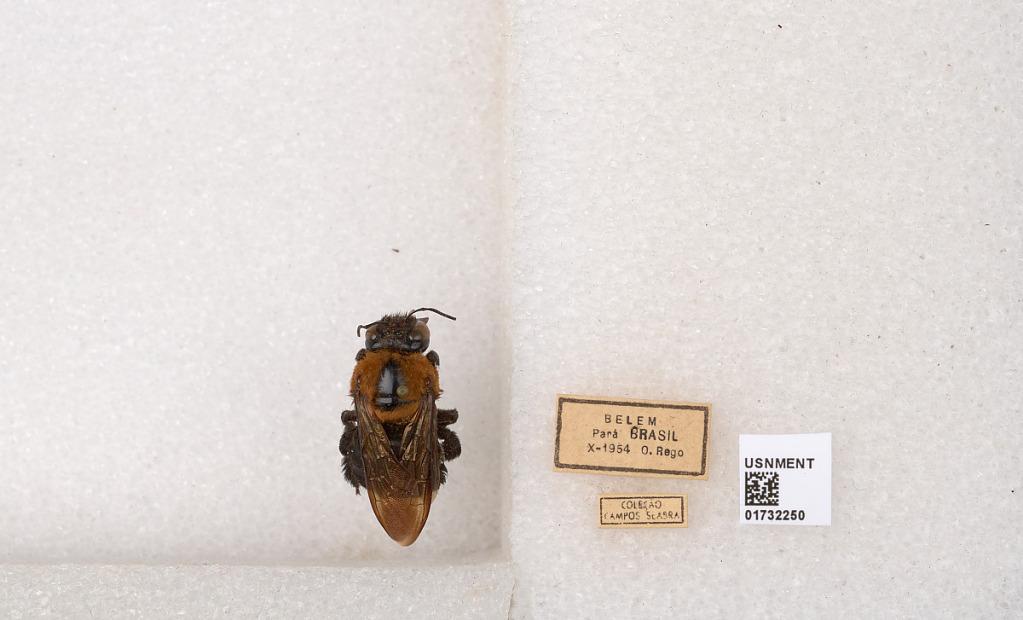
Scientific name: Xylocopa (Neoxylocopa) aurulenta (Fabricius)
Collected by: O. Rego
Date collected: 1954-10-1
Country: Brazil
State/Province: Para
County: Belem
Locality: Belem
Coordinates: -1.3661, -48.4243